Eassie Stone

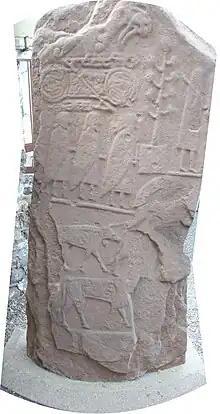
Rear of stone, showing sculpted figures and symbols

The cross-slab was found in the bed of the Eassie Burn, near Eassie Church by Rev. Cordiner, c. 1786. From there it was moved to the churchyard, where it stood for over a century, until the 1960s when a purpose-built building with viewing windows was built for it within the structure of the ruined church. The church itself was probably built in the 16th century on the site of an earlier building.